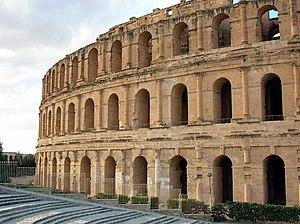
Amphithéâtre d'El Jem, Tunisie Türkçe: Amfitiyatro, El Jem, Tunus
La liste du patrimoine mondial en Tunisie compte huit éléments : sept sont listés en tant que sites culturels, un en tant que site naturel. Seuls sept des 24 gouvernorats tunisiens sont représentés, le gouvernorat de Tunis abritant deux des sites.
La 3ᵉ session du Comité du patrimoine mondial a eu lieu du 22 octobre 1979 au 26 octobre 1979 à Louxor, en Égypte.